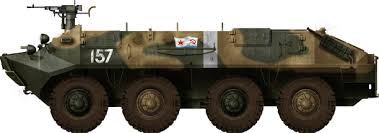
Label: BTR